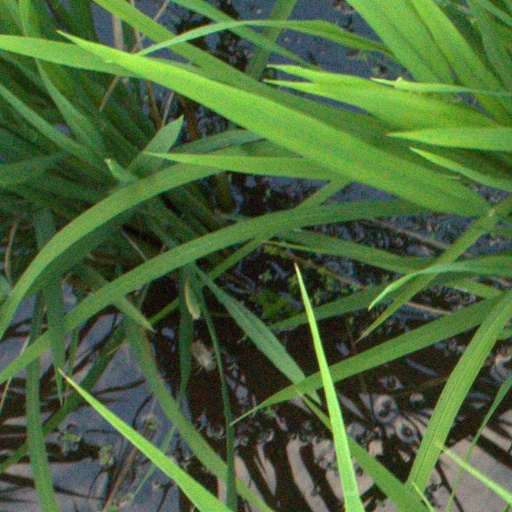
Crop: rice